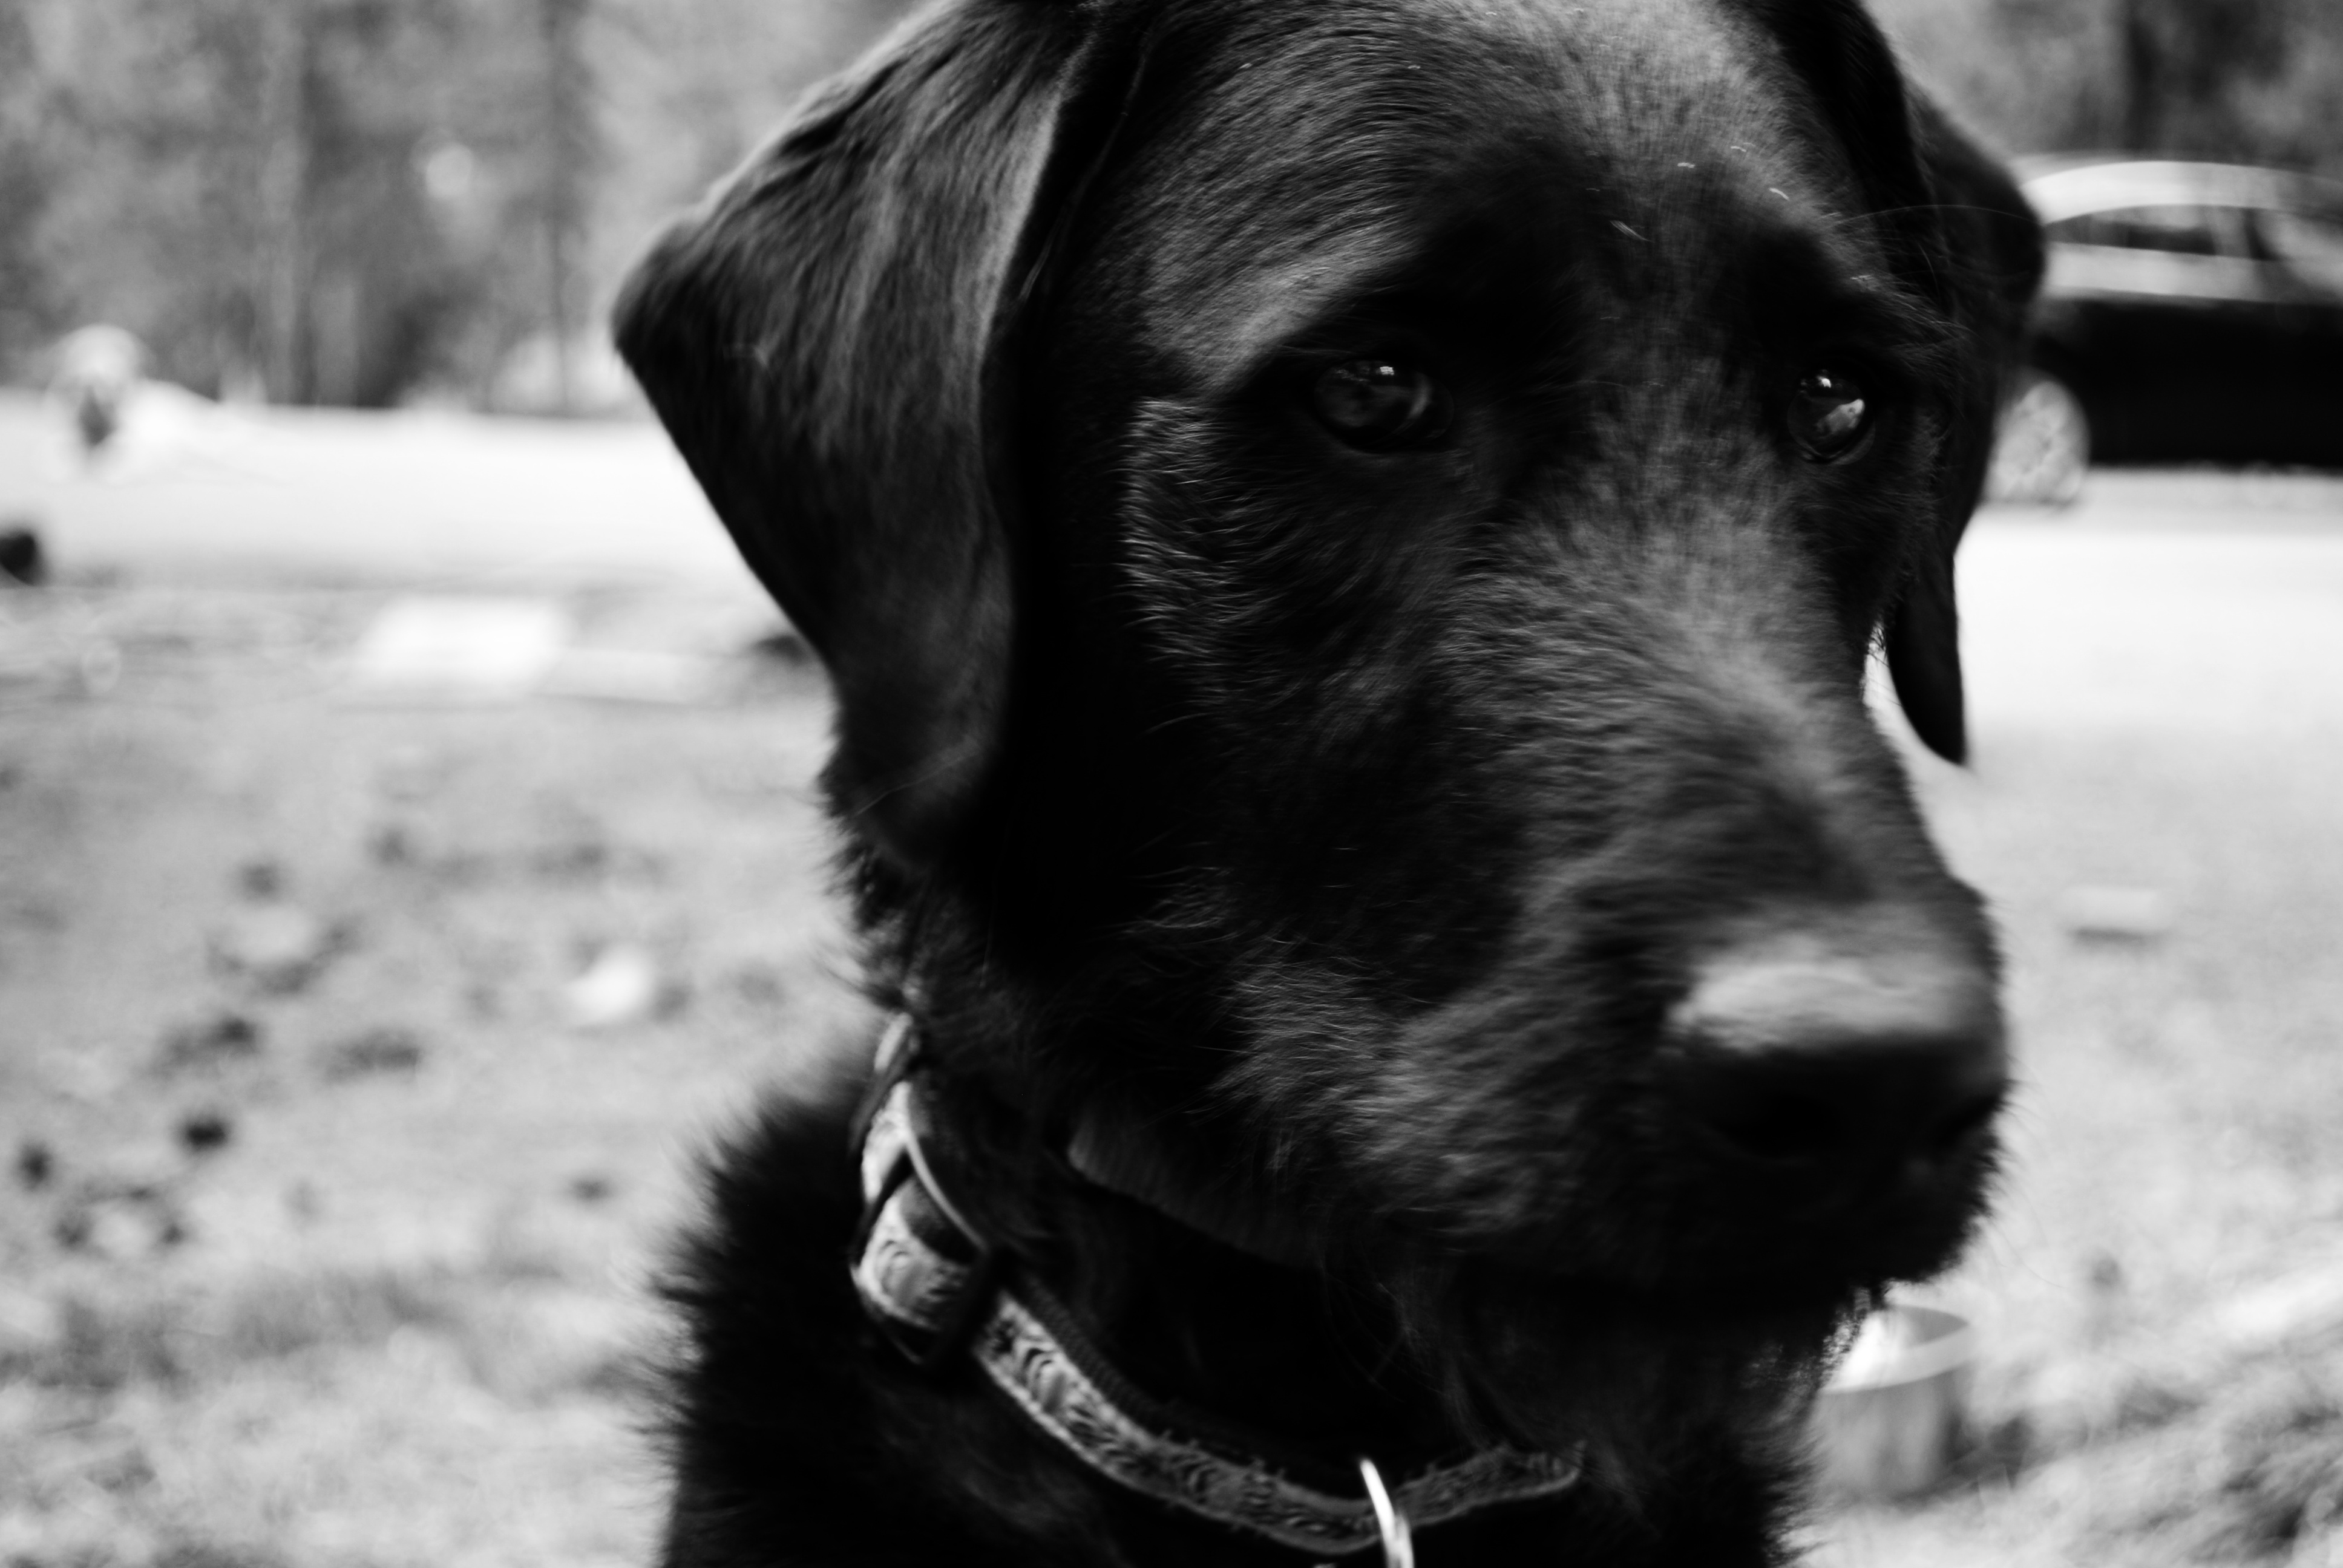
black and white, puppy, dog, mammal, black, monochrome, vertebrate, labrador retriever, dog breed, retriever, flat coated retriever, monochrome photography, dog like mammal, stabyhoun